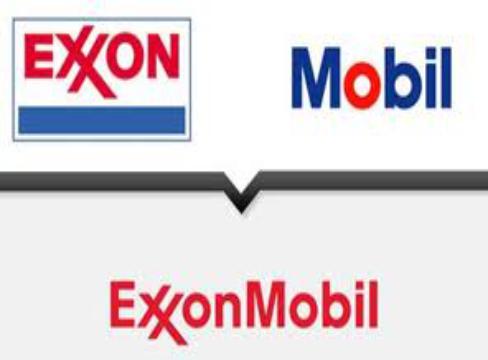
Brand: ExxonMobil
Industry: Transportation